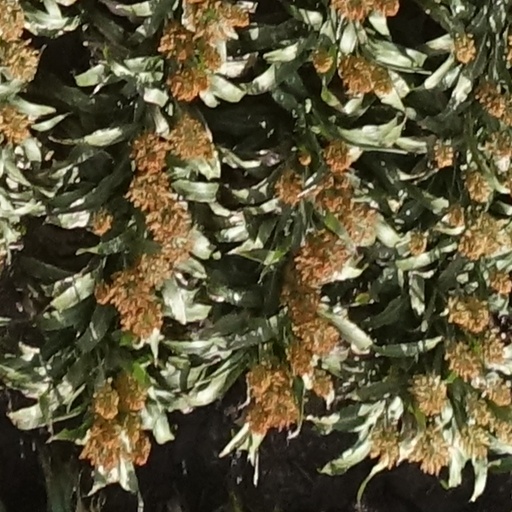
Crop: sorghum